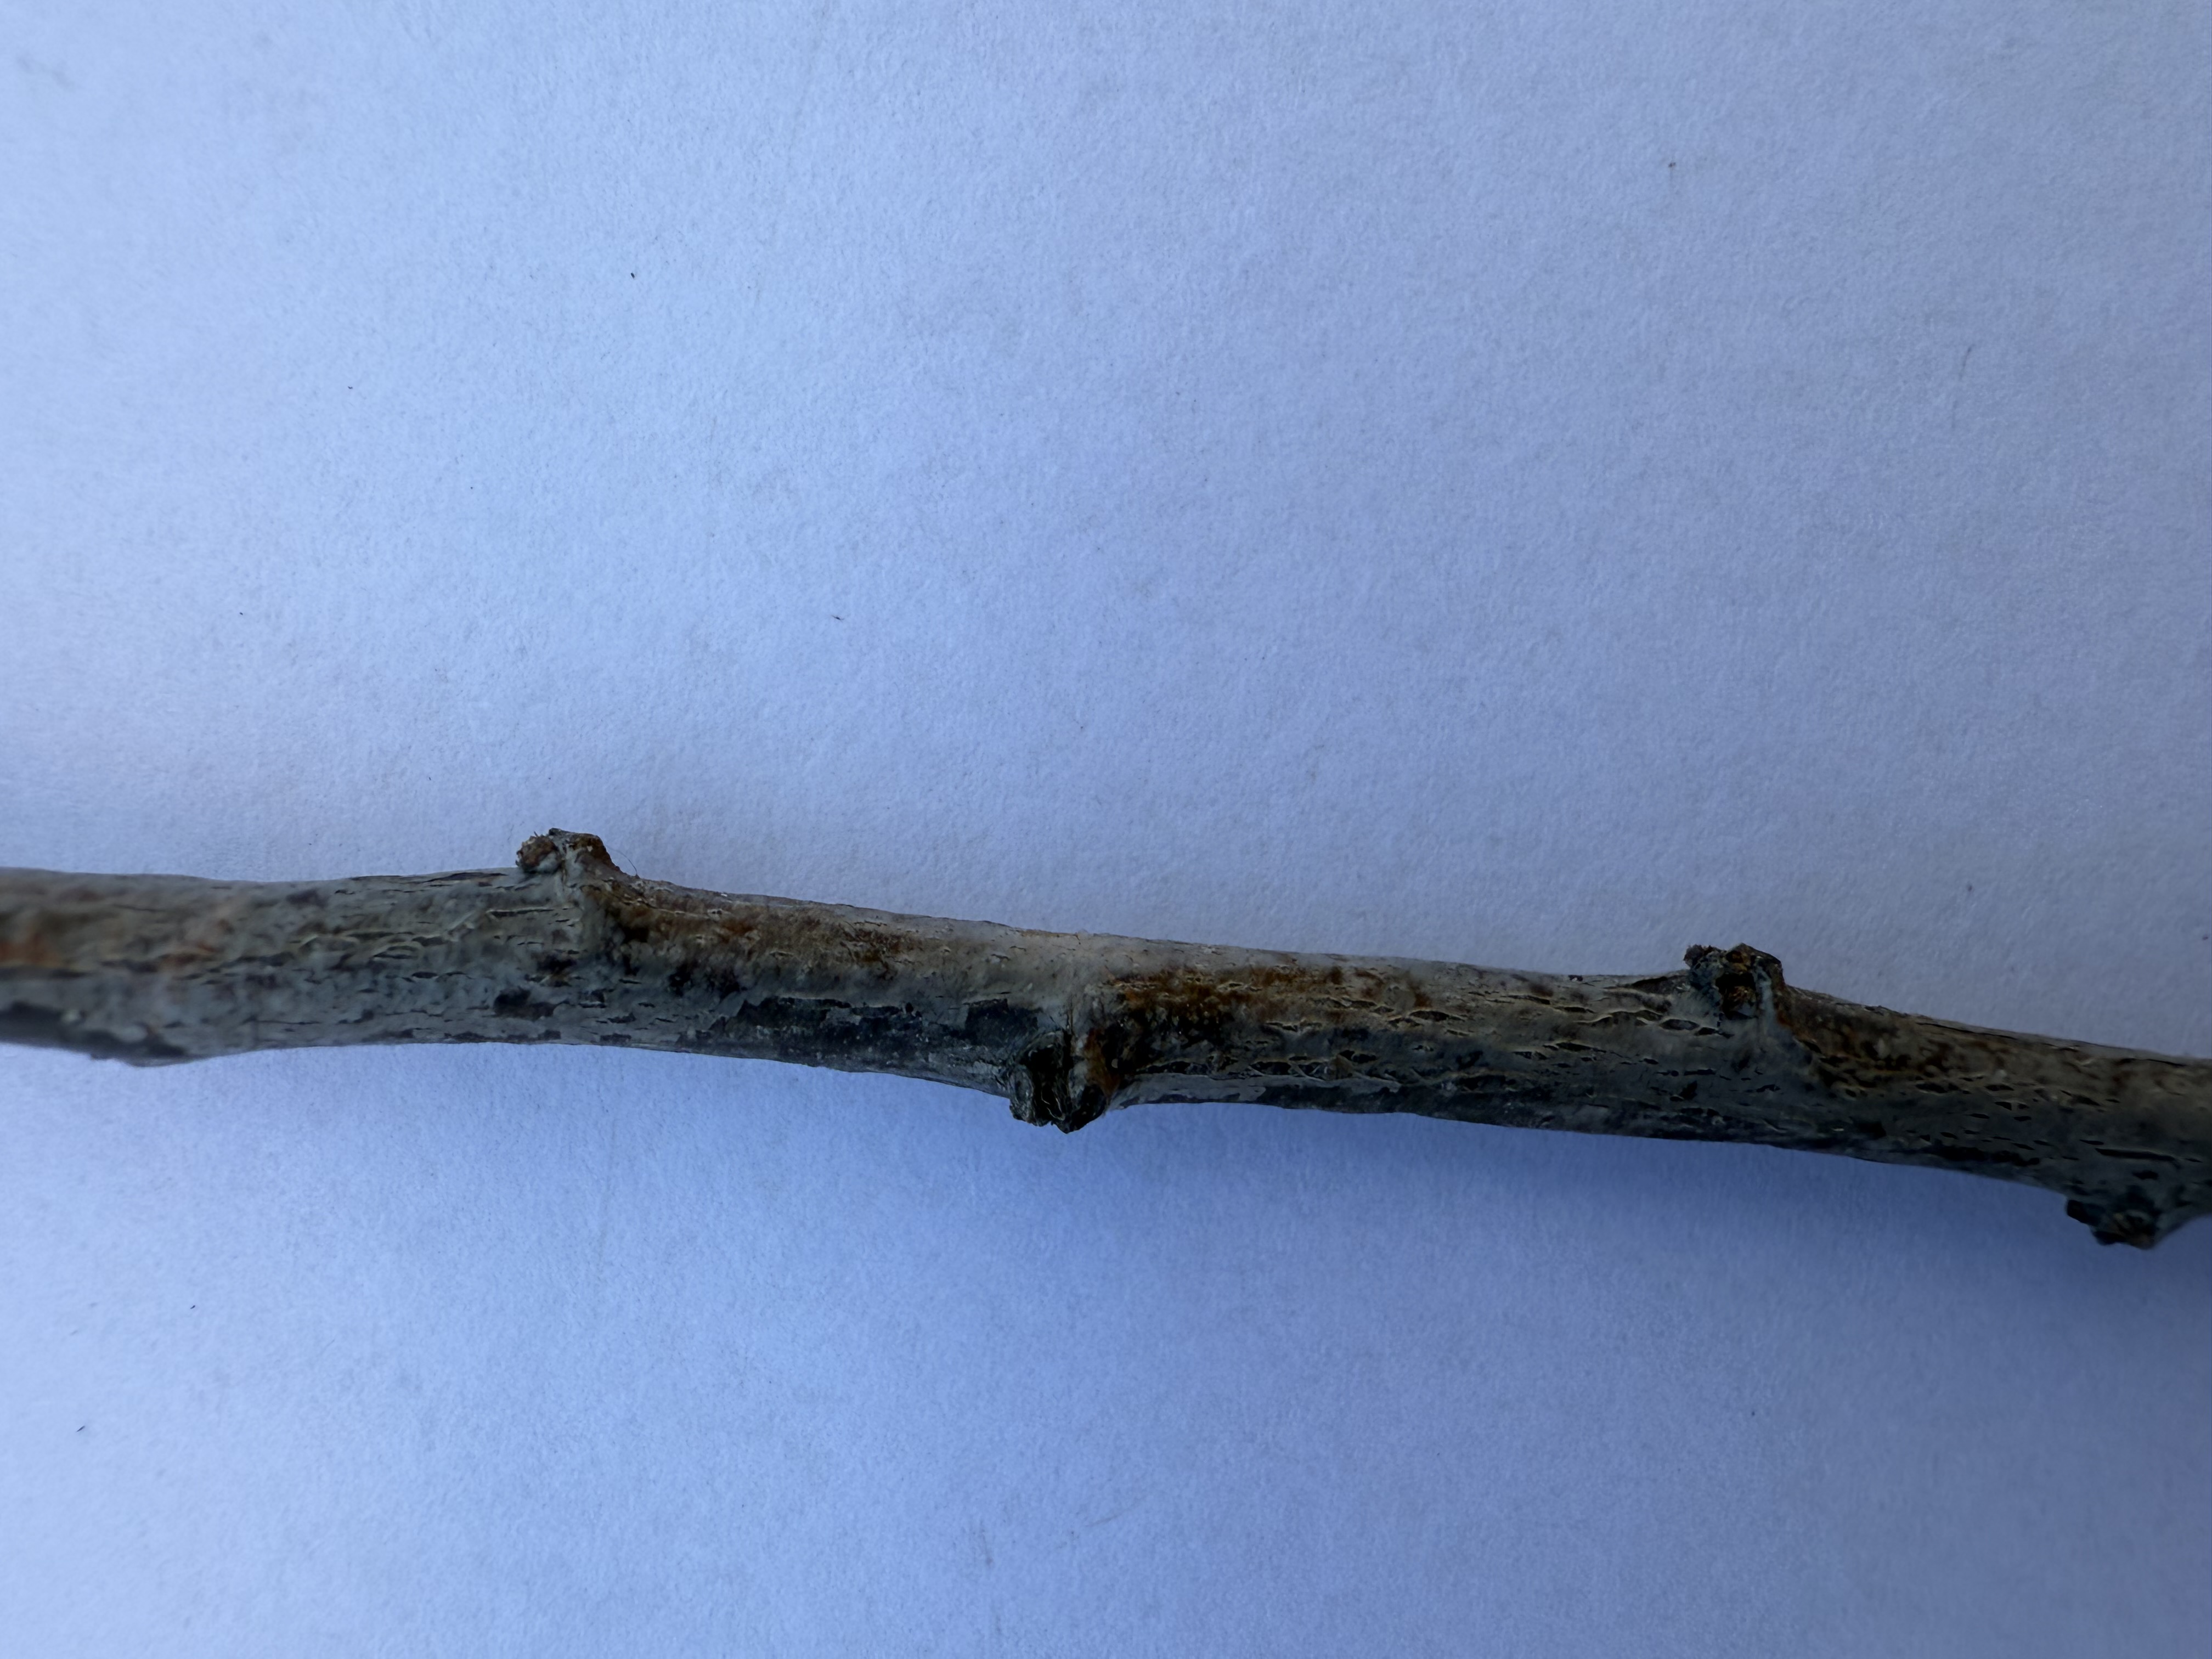
Variety: Black Splendor Plum